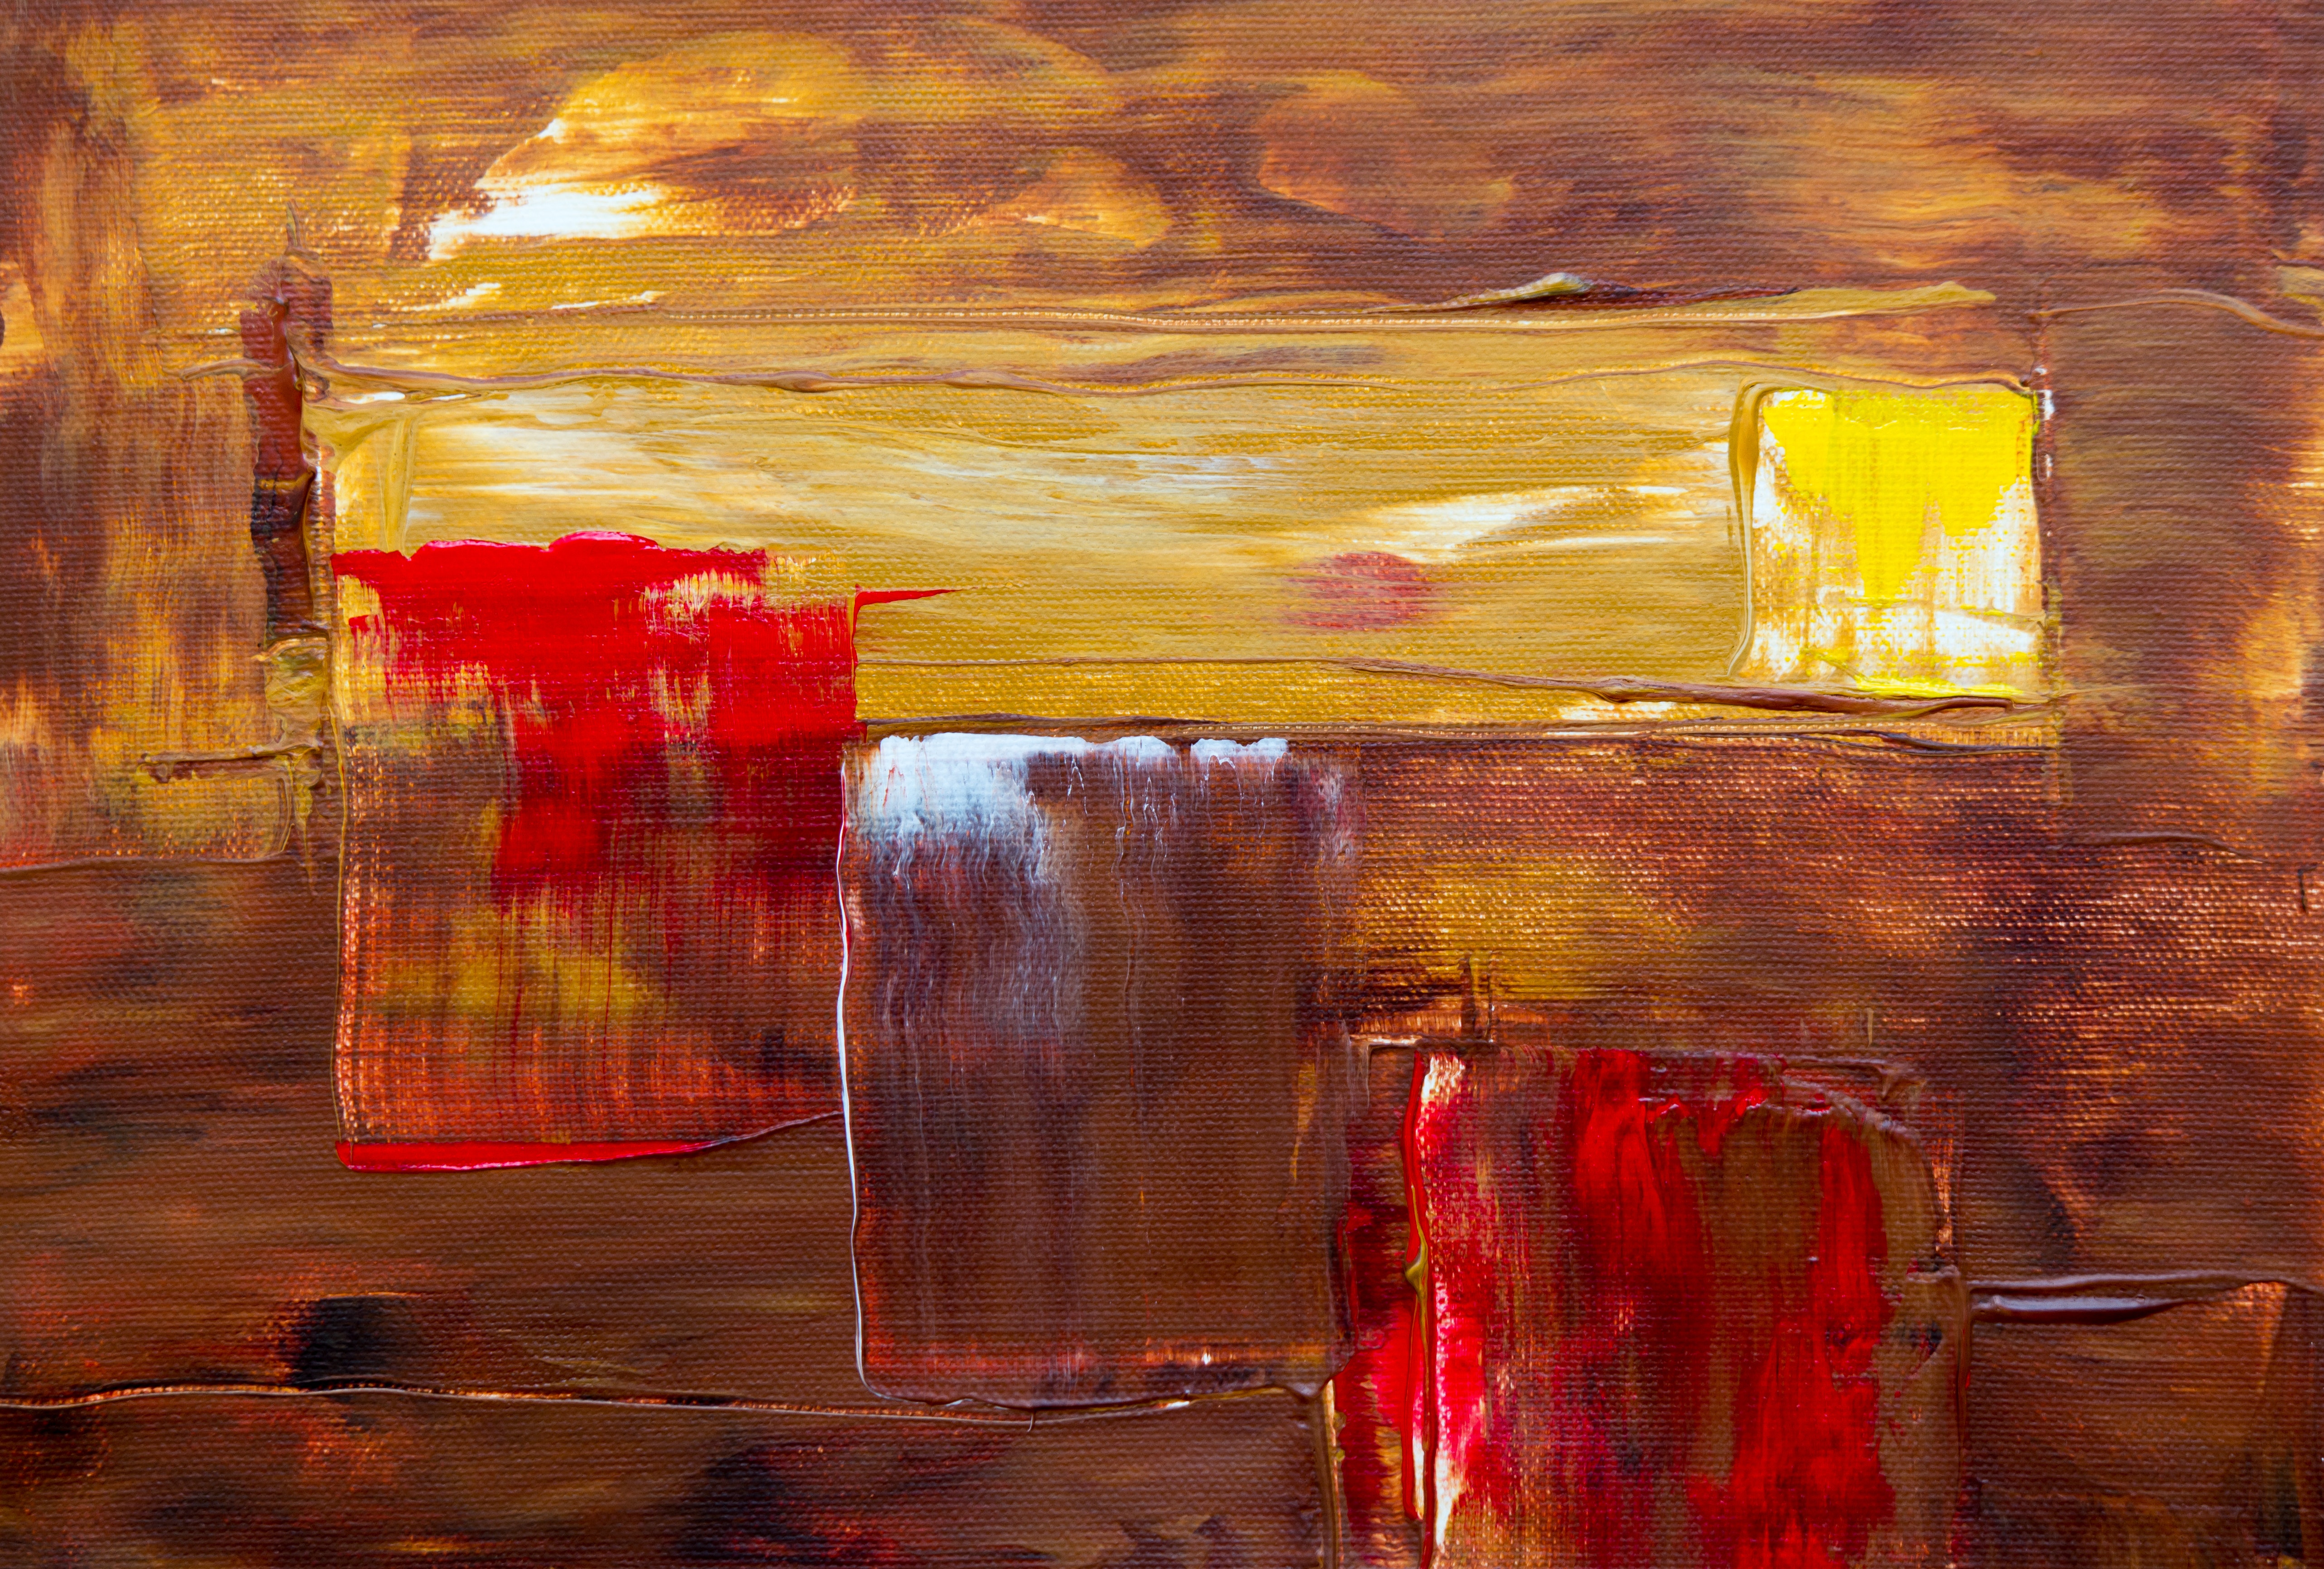
painting, modern art, red, yellow, art, acrylic paint, visual arts, still life, still life photography, paint, watercolor paint, artwork